Zhang Yufeng (baseball)

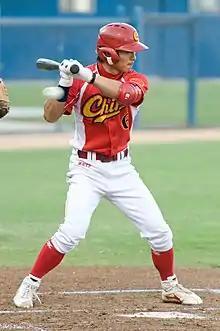
Zhang with the China national baseball team in 2008

Zhang Yufeng (born 9 February 1977 in Shanghai, China) is a Chinese baseball player who was a member of Team China at the 2008 Summer Olympics.